SPARK Museum of Electrical Invention

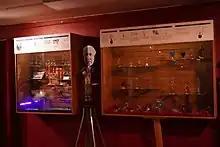
Spark Museum Light Bulbs

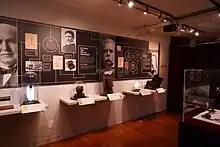
Spark Museum AC DC Exhibit

The museum began in 1985 as an informal collection of radio sets, spare parts, schematics, recordings, and vintage magazines and manuals owned by a Bellingham resident, Jonathan Winter Winter's collection continued to grow, and by 1998, the Bellingham Antique Radio Museum was officially established, with the more than 800 radio sets from Winter's collection forming the core of the museum's collection.